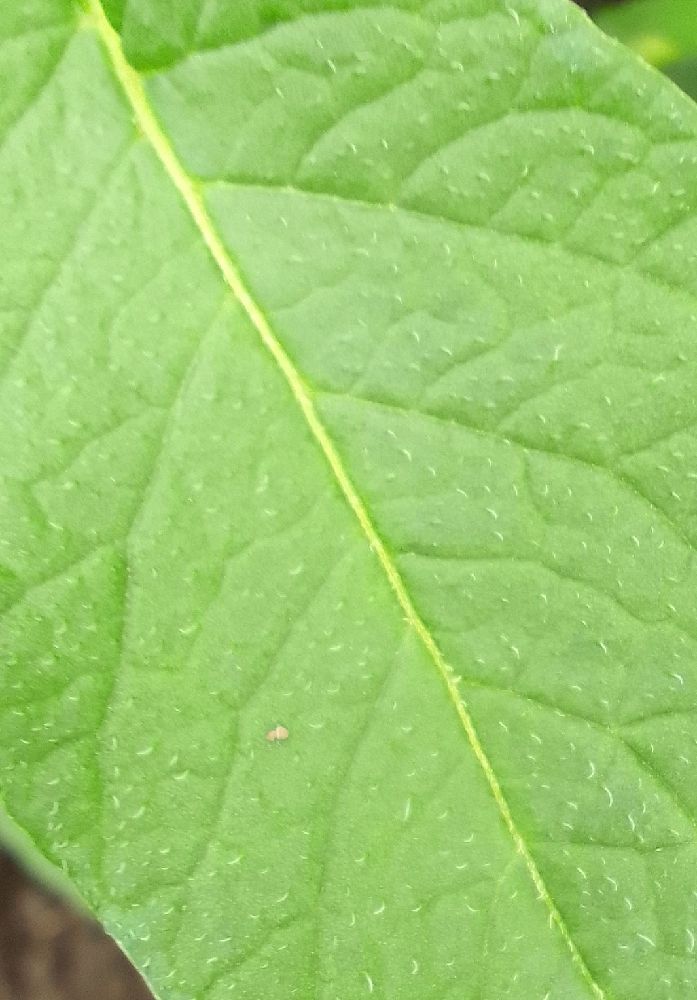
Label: Healthy